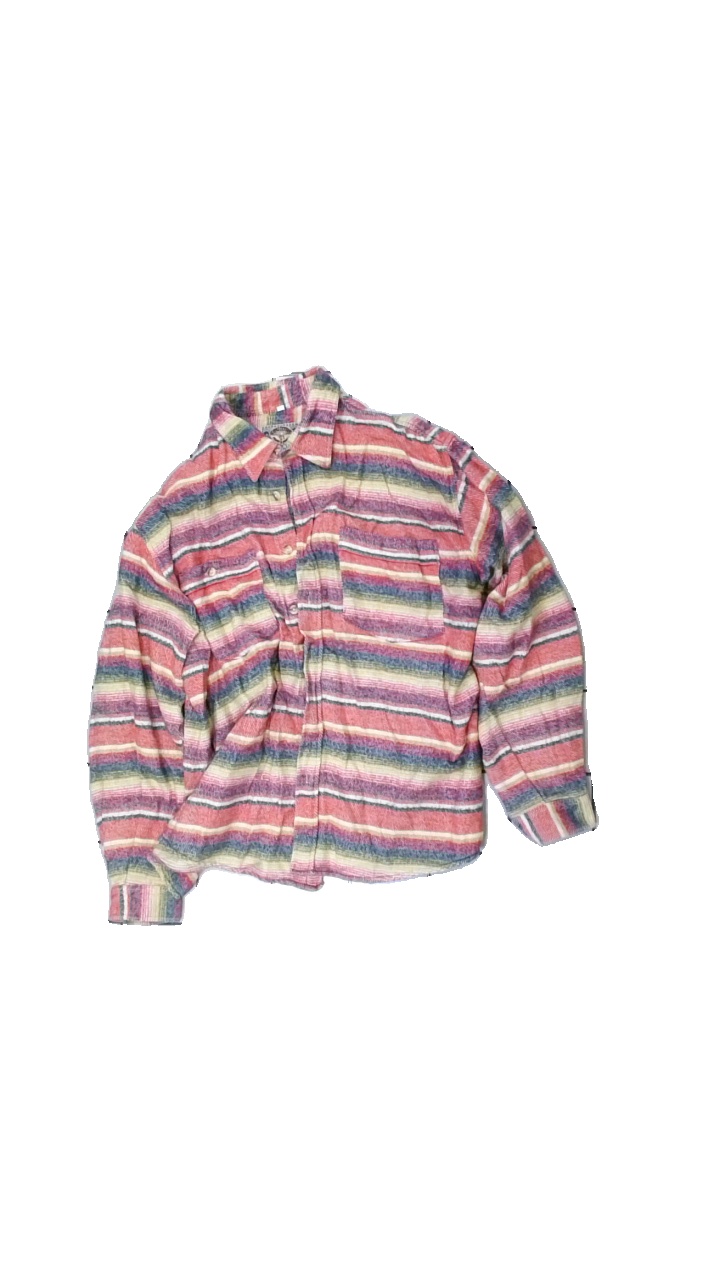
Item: Shirt (Ladies)
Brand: Country Peaks & Ranges
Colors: Red, Green, Yellow, Multicolor
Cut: Regular
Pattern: Striped
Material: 100% cotton
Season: All
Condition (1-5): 3
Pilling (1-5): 4
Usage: Reuse
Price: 50-100